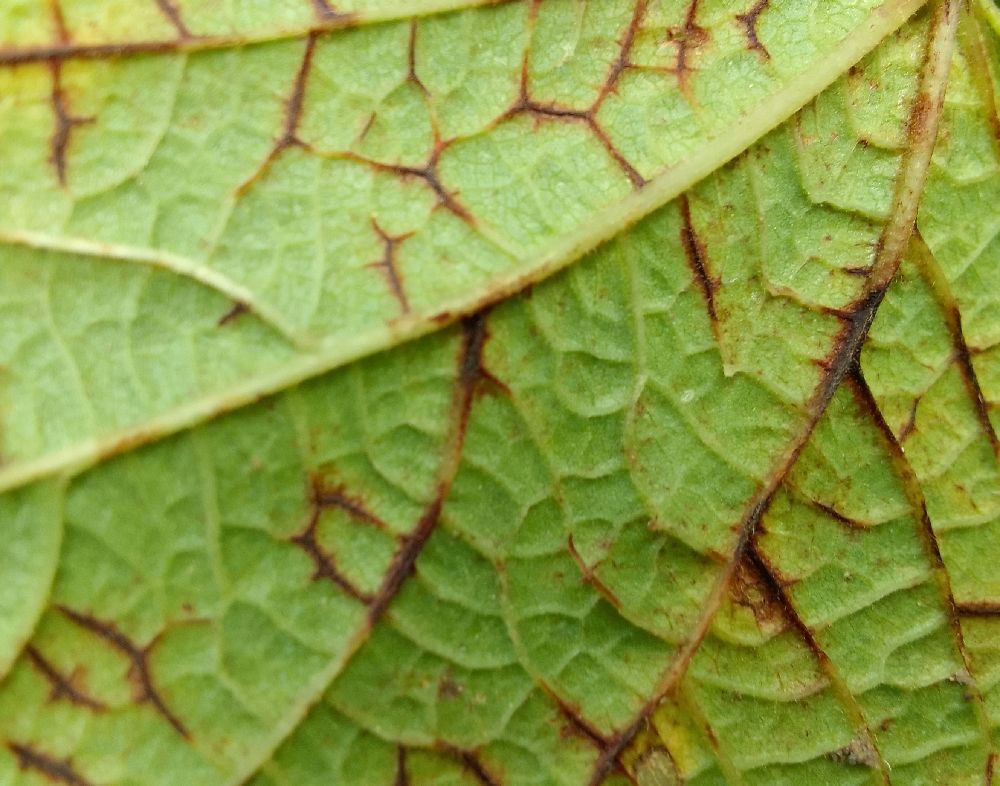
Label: anthracnose